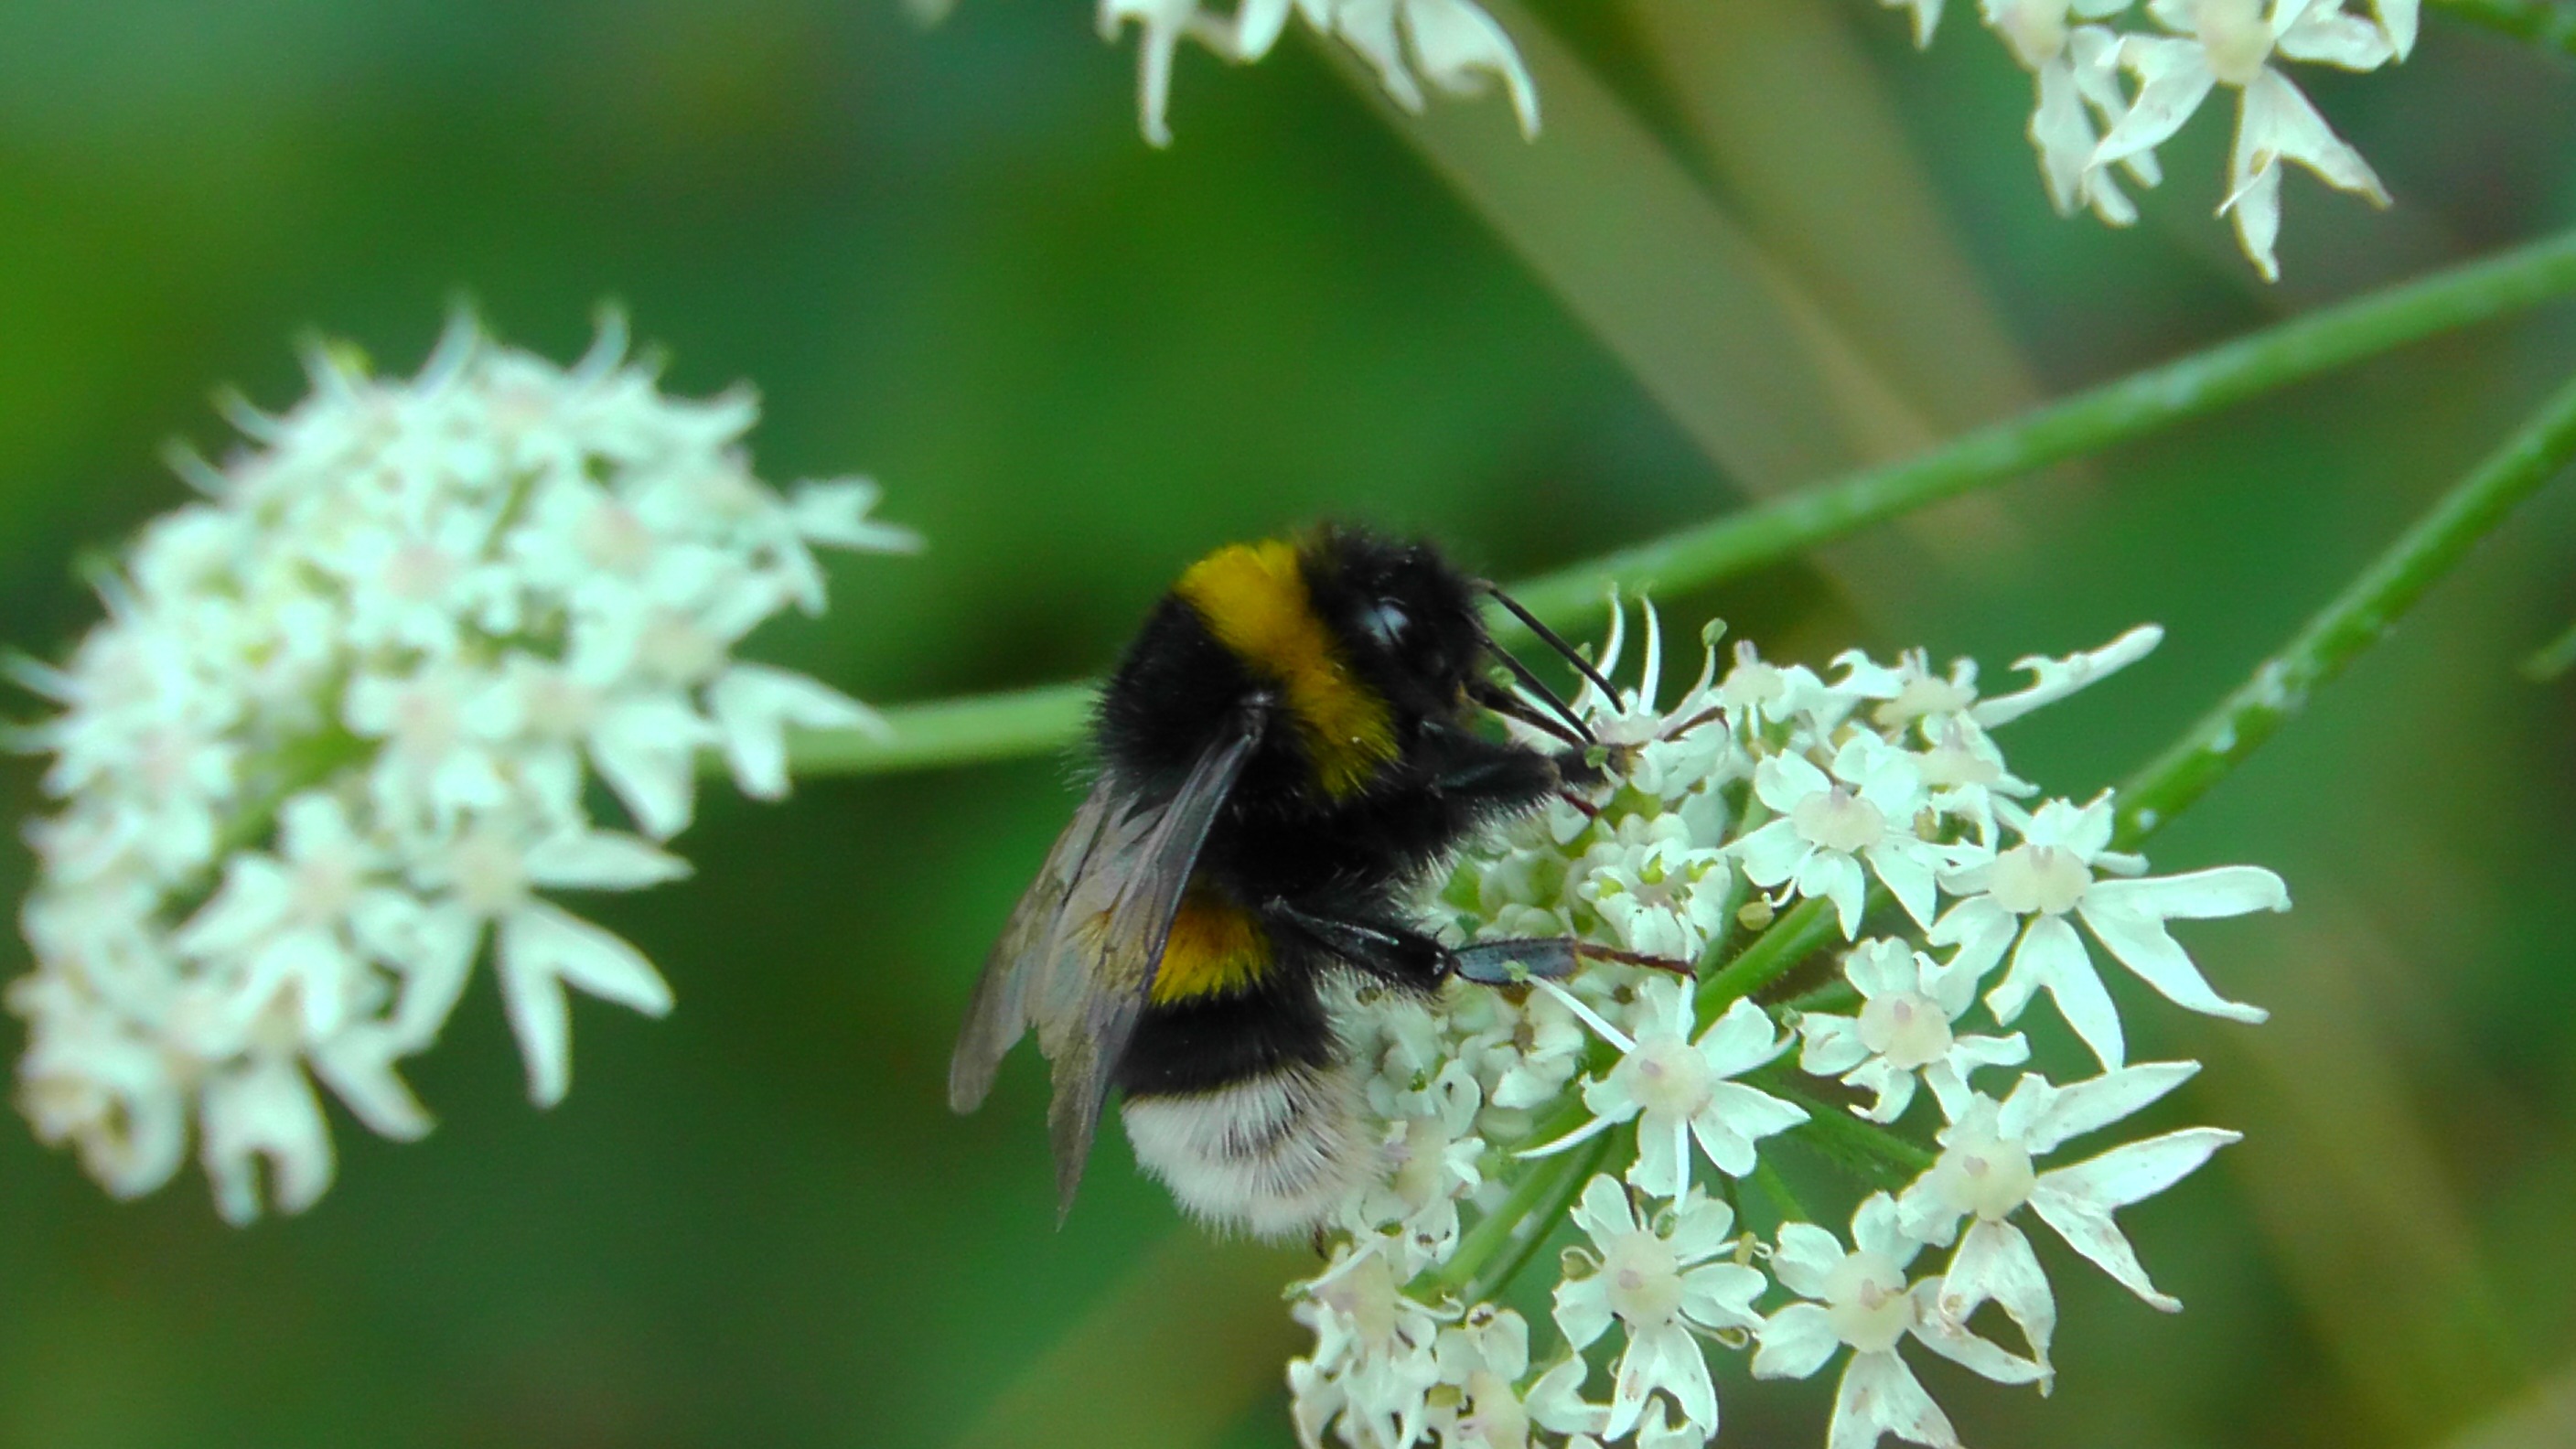
nature, blossom, wing, plant, flower, summer, wildlife, pollen, insect, botany, flora, fauna, invertebrate, wildflower, close up, pointed flower, bee, bumblebee, hummel, nectar, macro photography, arthropod, honey bee, pollinator, membrane winged insect